Elly Yunara

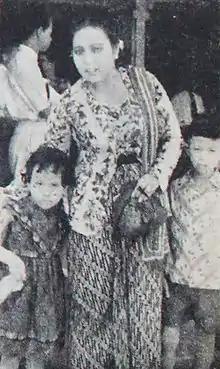
Yunara and two of her children, 1954

In 1950 Djamaluddin established a film company, Persari. Yunara completed two films for the company as an actress: "Si Mientje" in 1952 and "Siapa Ajahku" in 1954. However, her main role was managerial. Much of her time was spent as a housewife.